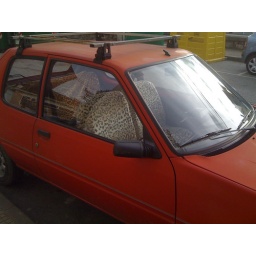
This car in front of my house yesterday reminded me of The Bonnie Situation.